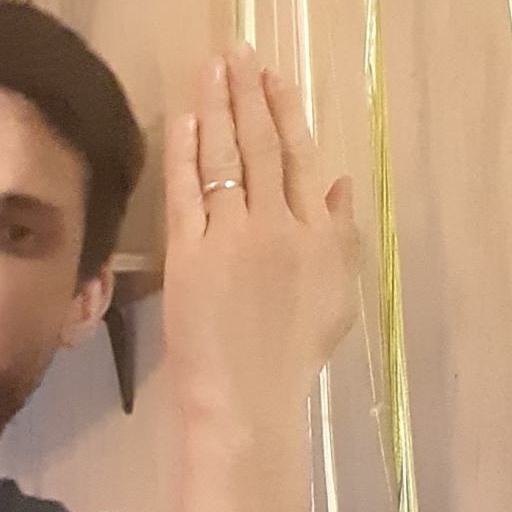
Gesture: stop_inverted